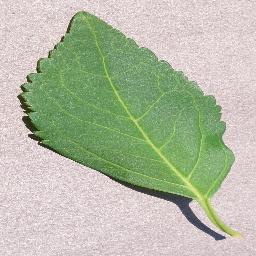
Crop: cherry
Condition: (including_sour)_healthy